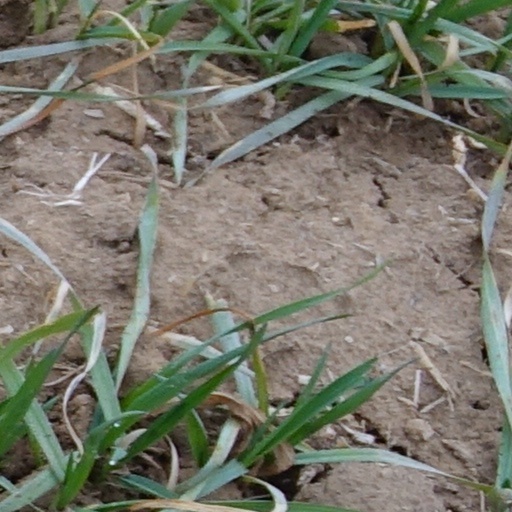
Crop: wheat